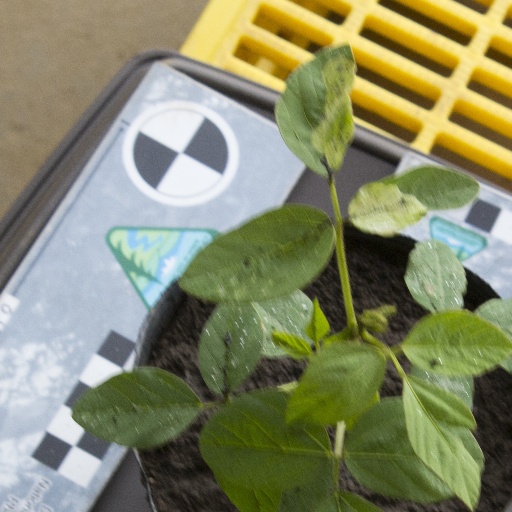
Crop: soybean